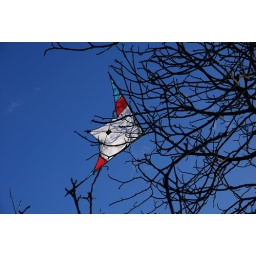
Kite in the trees against blue sky